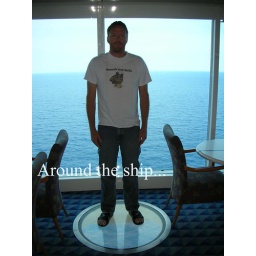
Standing on a floor porthole in the buffet dining room